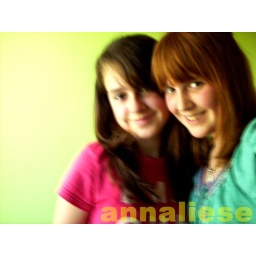
Photography by my camera, -When we stayed at my beach house in lorne